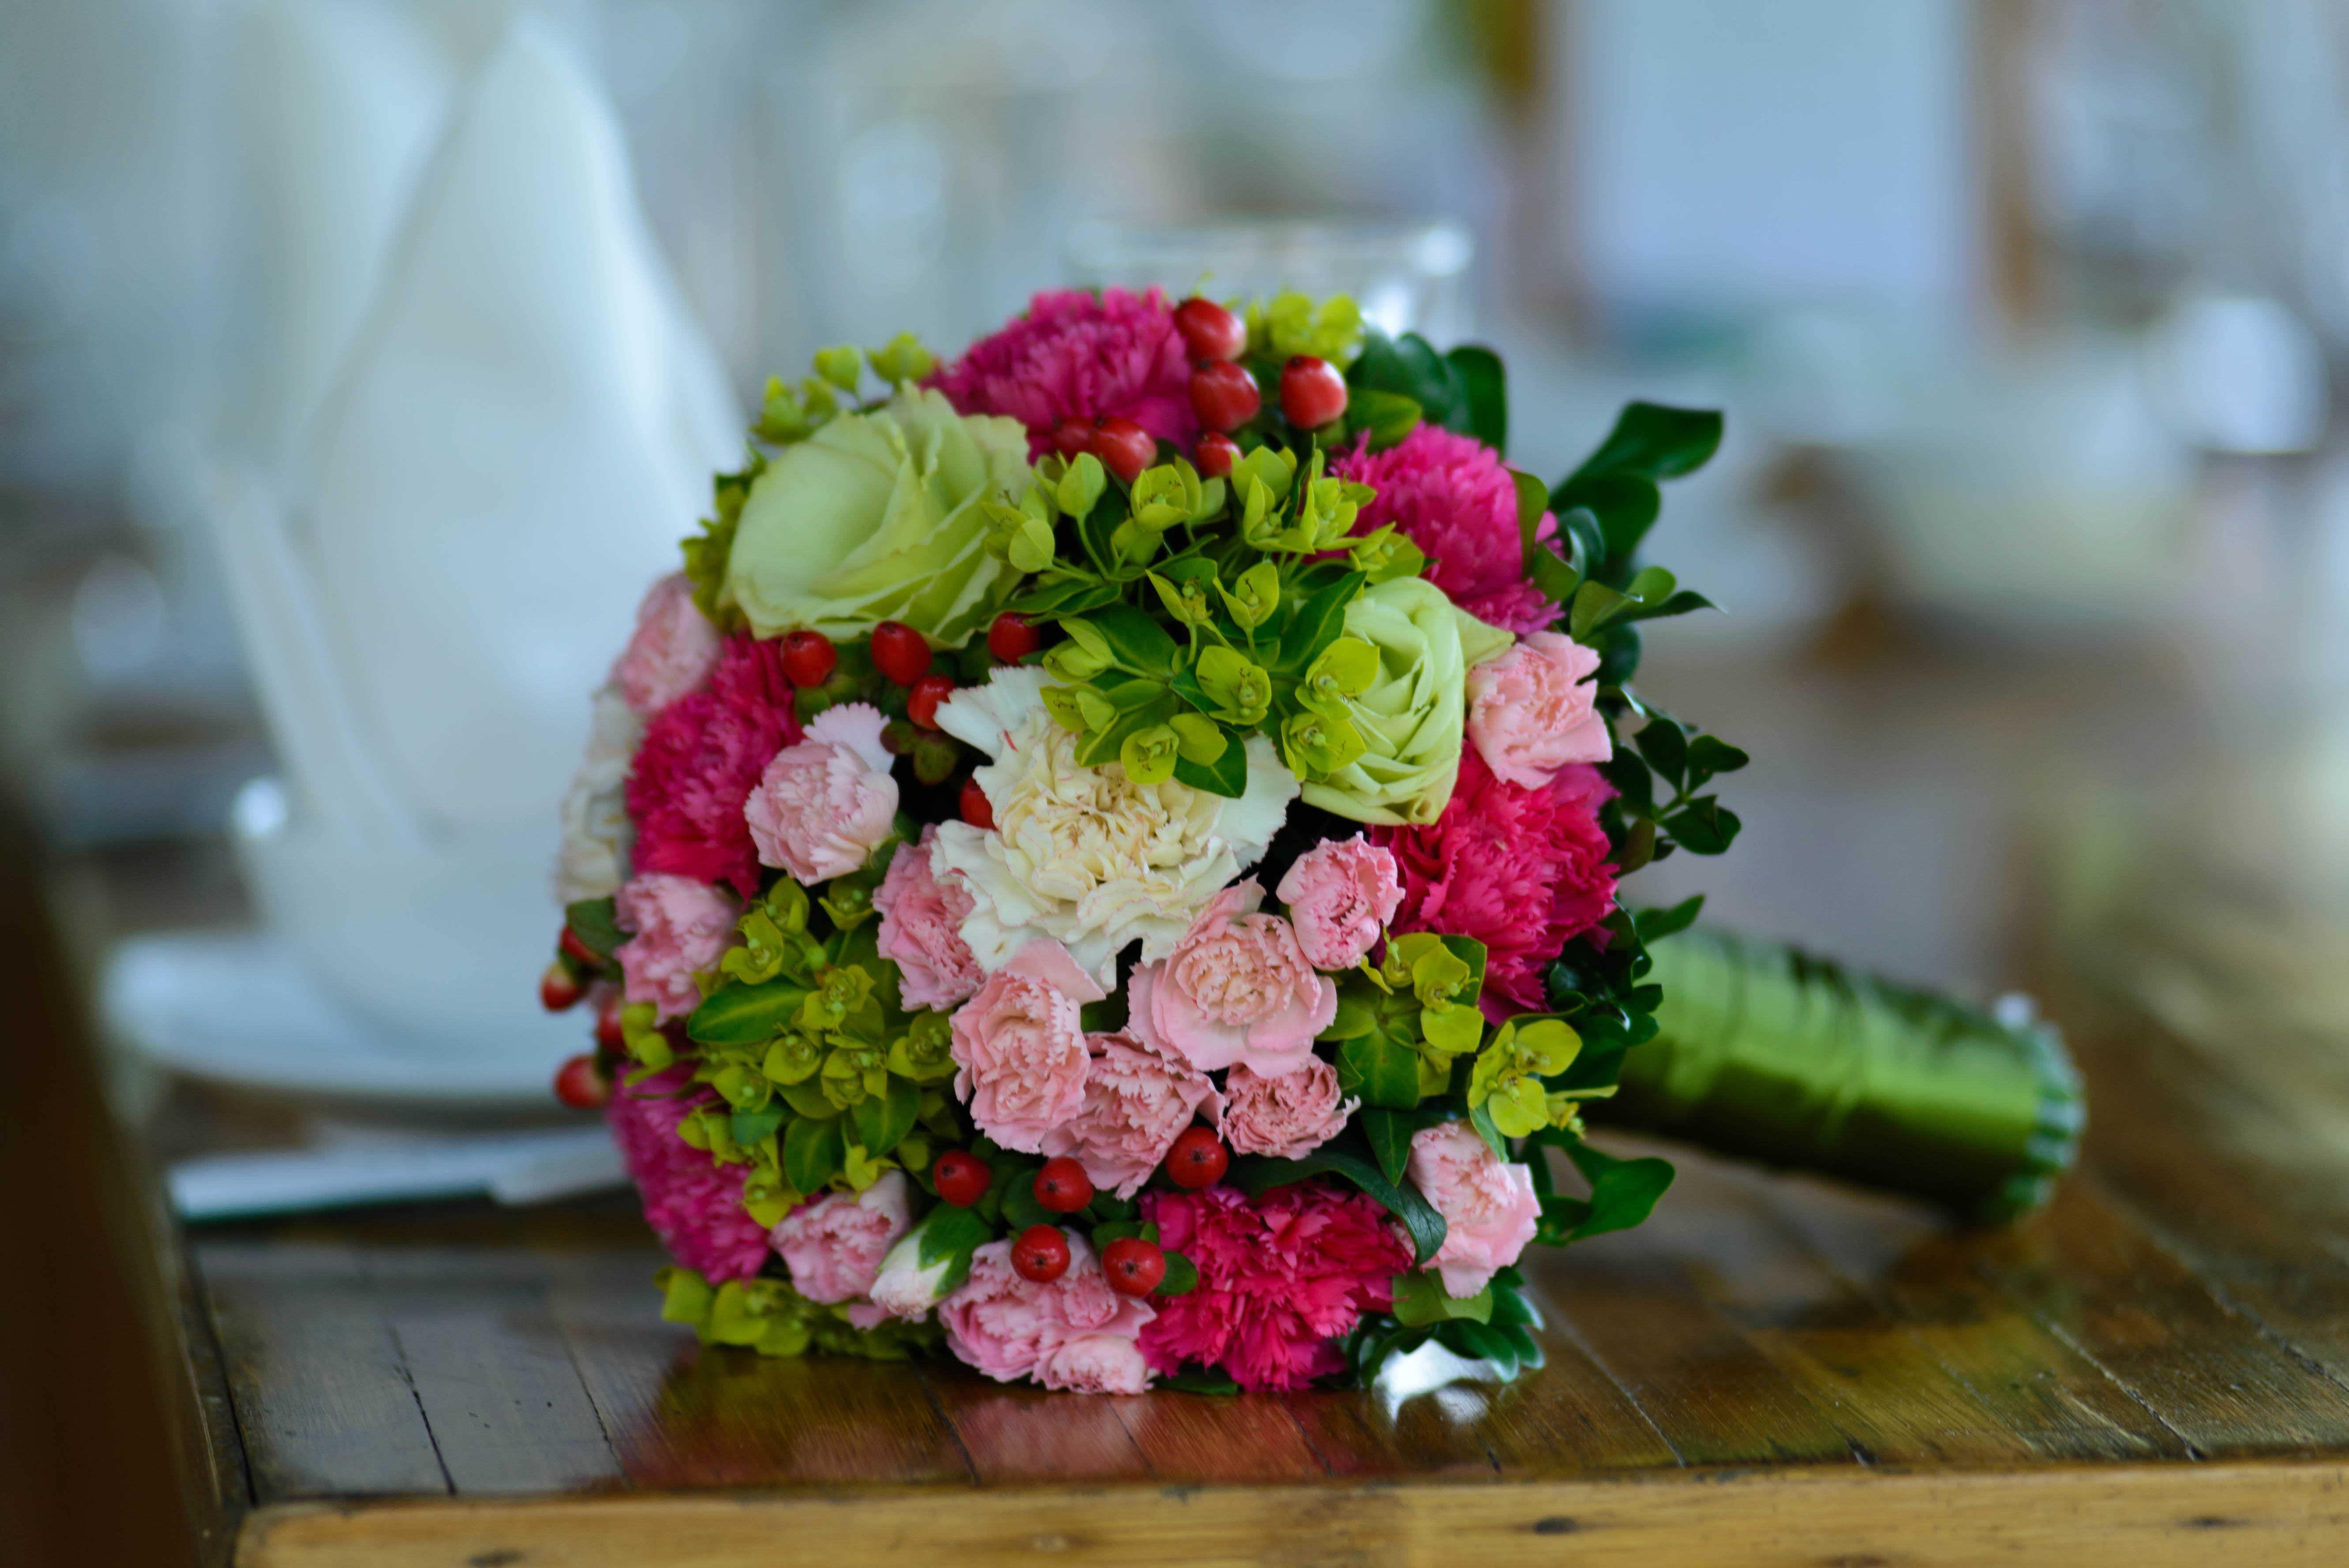
wedding, flowers, beautiful, flower, betrothed, marriage, bride, happy, rose, red, blue, Flower hand, love, flower arranging, flower bouquet, floristry, pink, flowering plant, cut flowers, centrepiece, floral design, plant, petal, garden roses, rose order, rose family, pink family